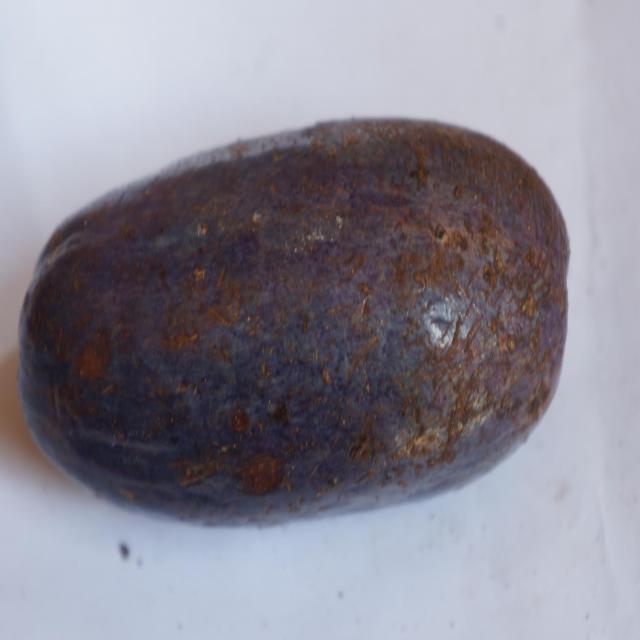
Plum grade: unaffected